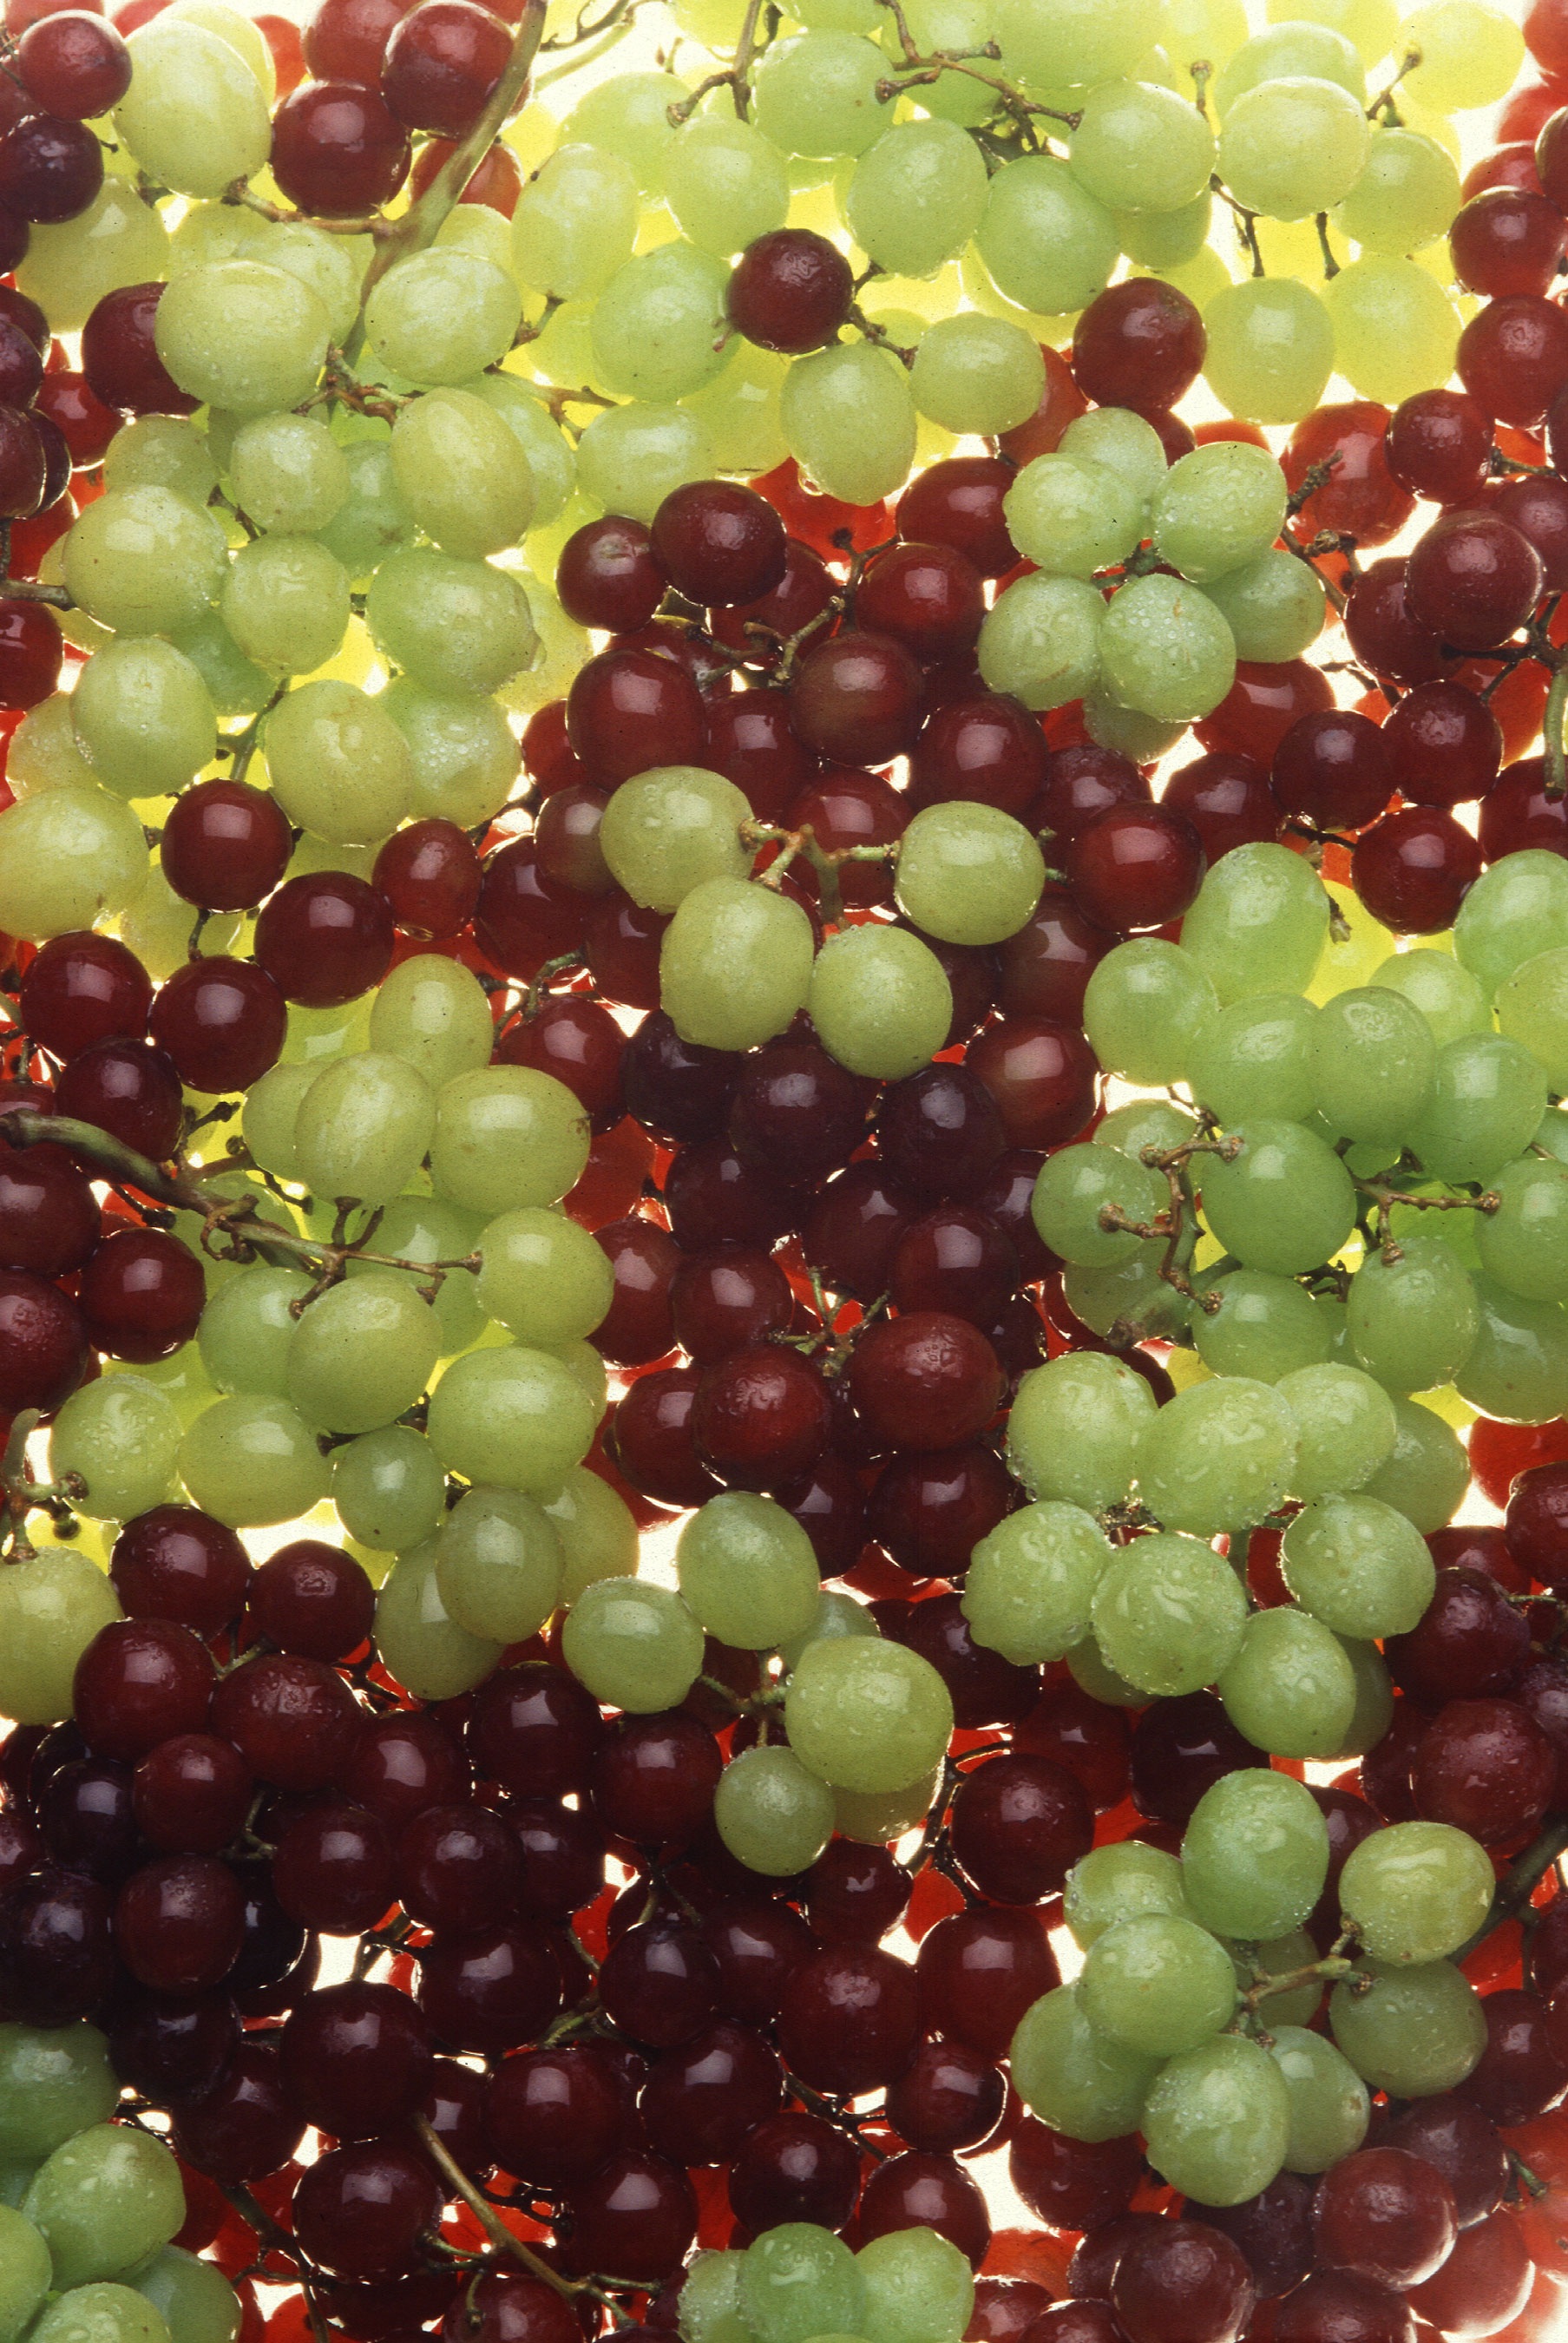
plant, grape, vineyard, wine, white, fruit, berry, ripe, food, red, harvest, produce, grow, agriculture, grapes, cluster, winery, flowering plant, vitis, sultana, land plant, grapevine family, zante currant